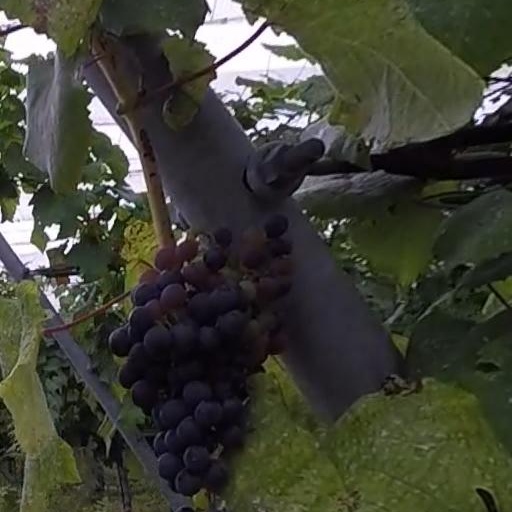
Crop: grape